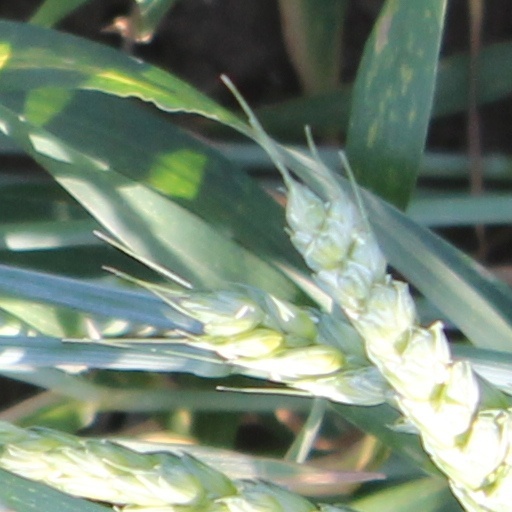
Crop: wheat